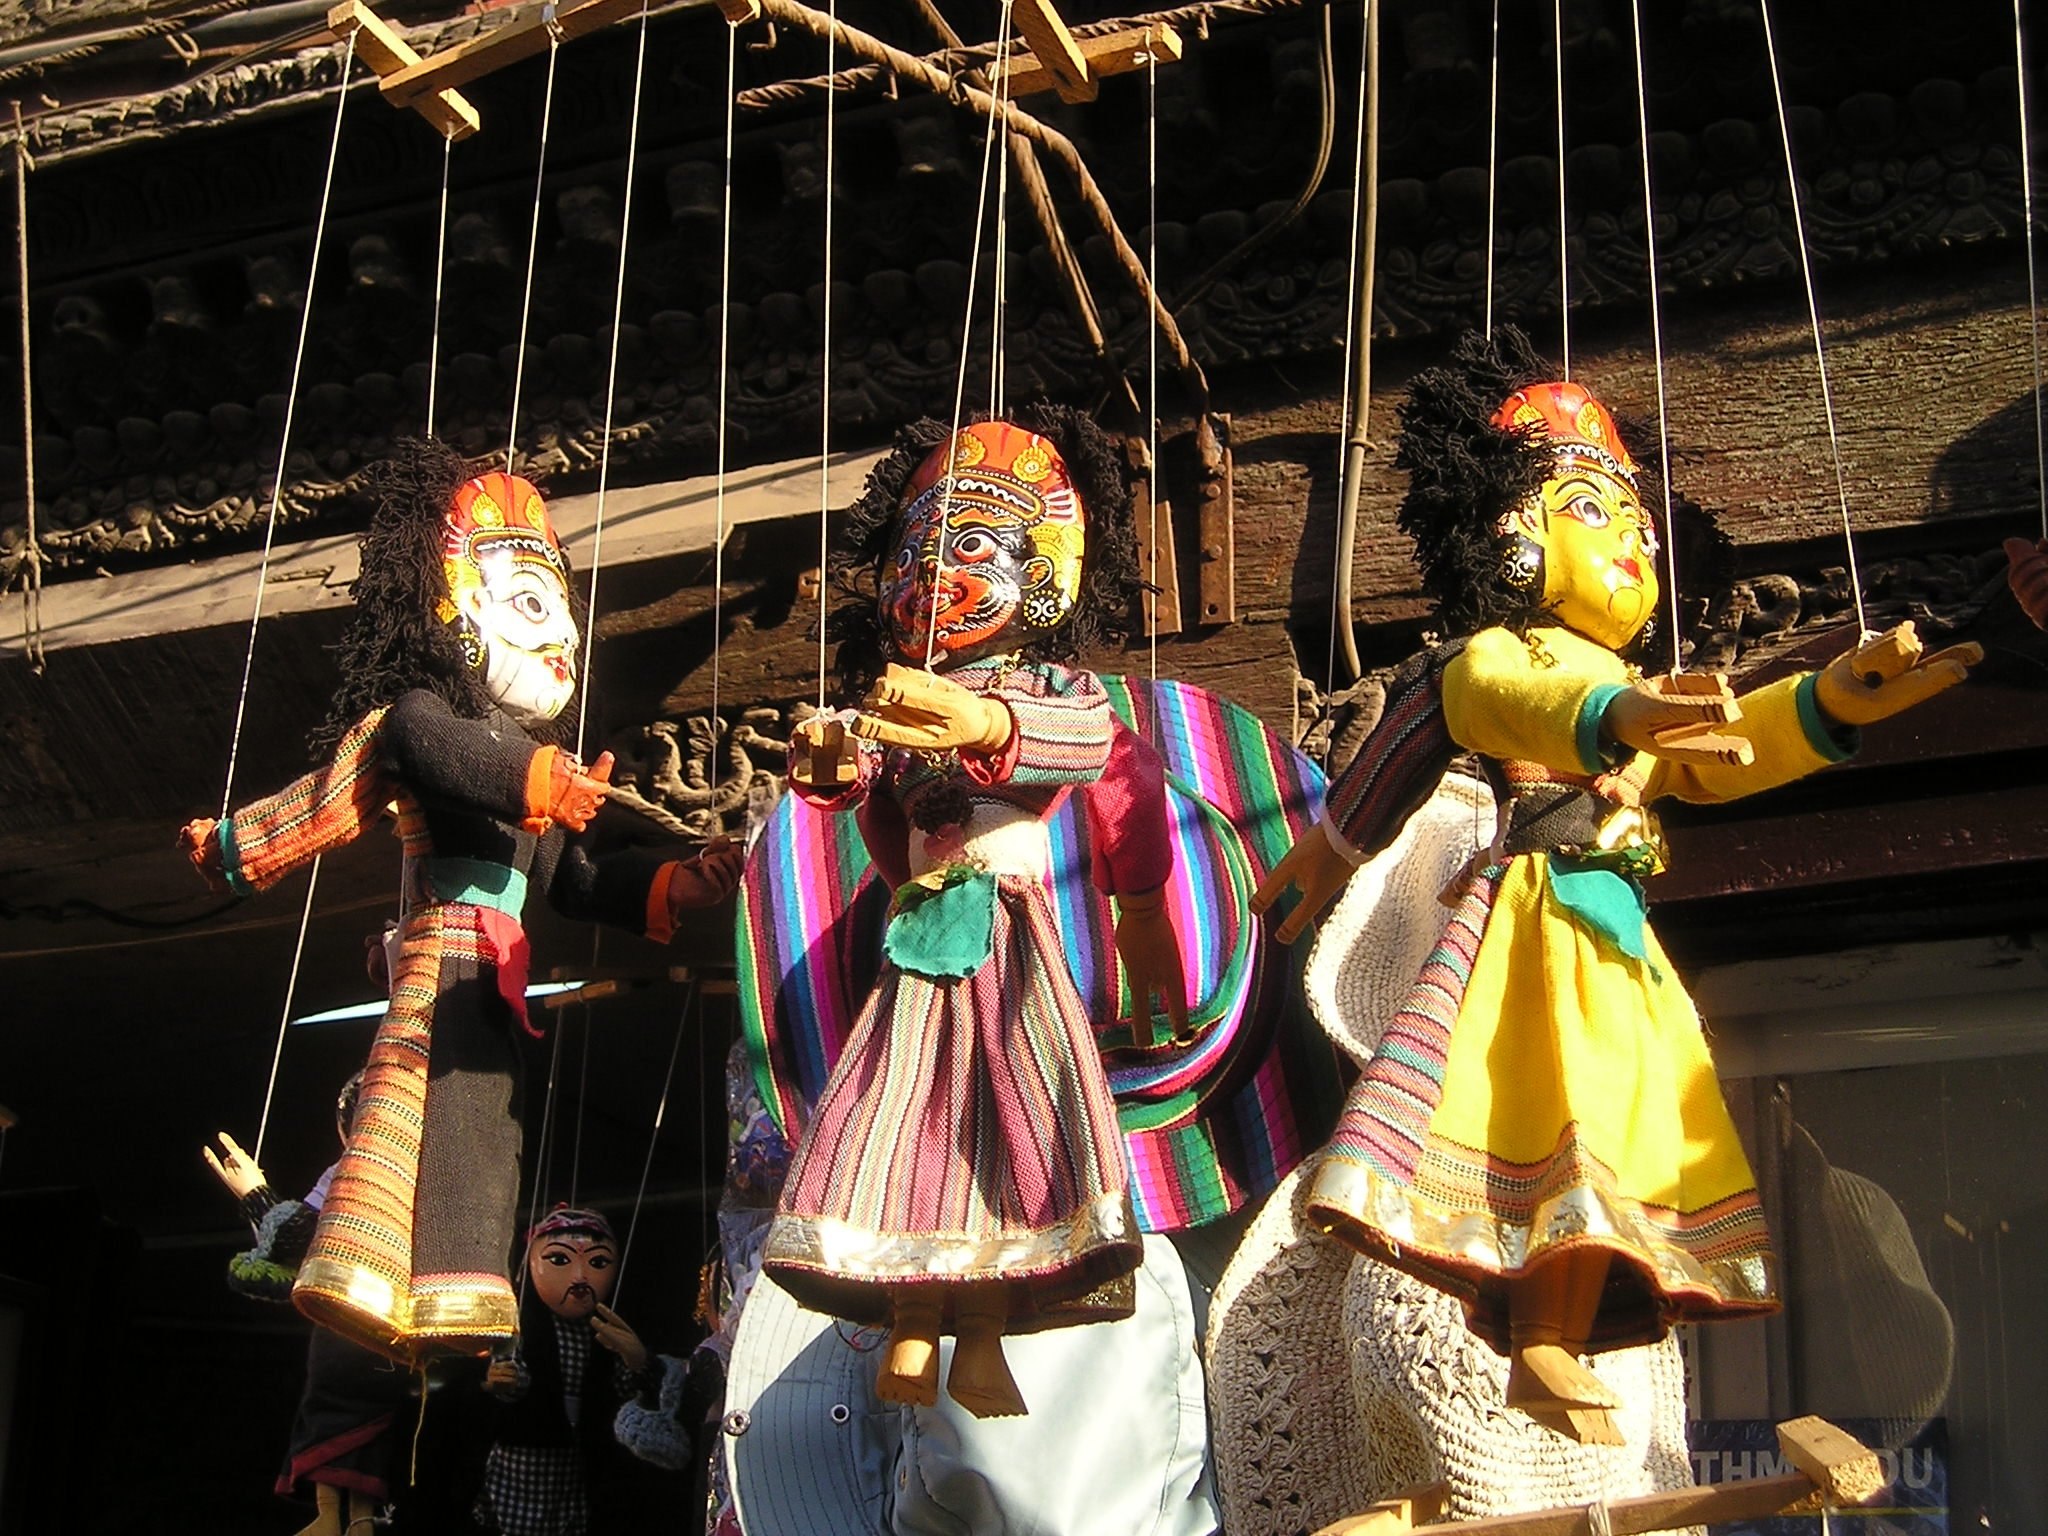
carnival, colorful, nepal, puppet, festival, temple, performance, dolls, figures, tradition, performing arts, musical theatre